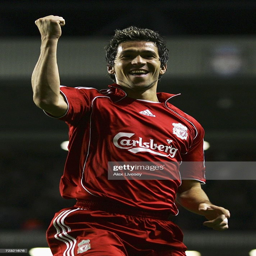
football player celebrates scoring his team 's third goal during the match .